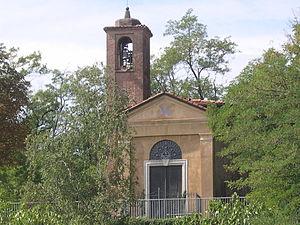
Saint Calimero, dont la biographie est largement légendaire, est évêque de Milan de 270 à 280.